Navistar Defense LLC

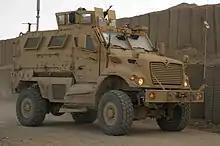
International MaxxPro MRAP

In October 2003, Navistar CEO Dan Ustian announced the company would be forming a defense business unit in order to sell military vehicles. Navistar Defense would be led by Archie Massicotte, a 26-year veteran of the company. Ustian stated "This is a natural area of growth for International. We already have all the platforms that the U.S. military and other NATO countries could leverage for products and services."